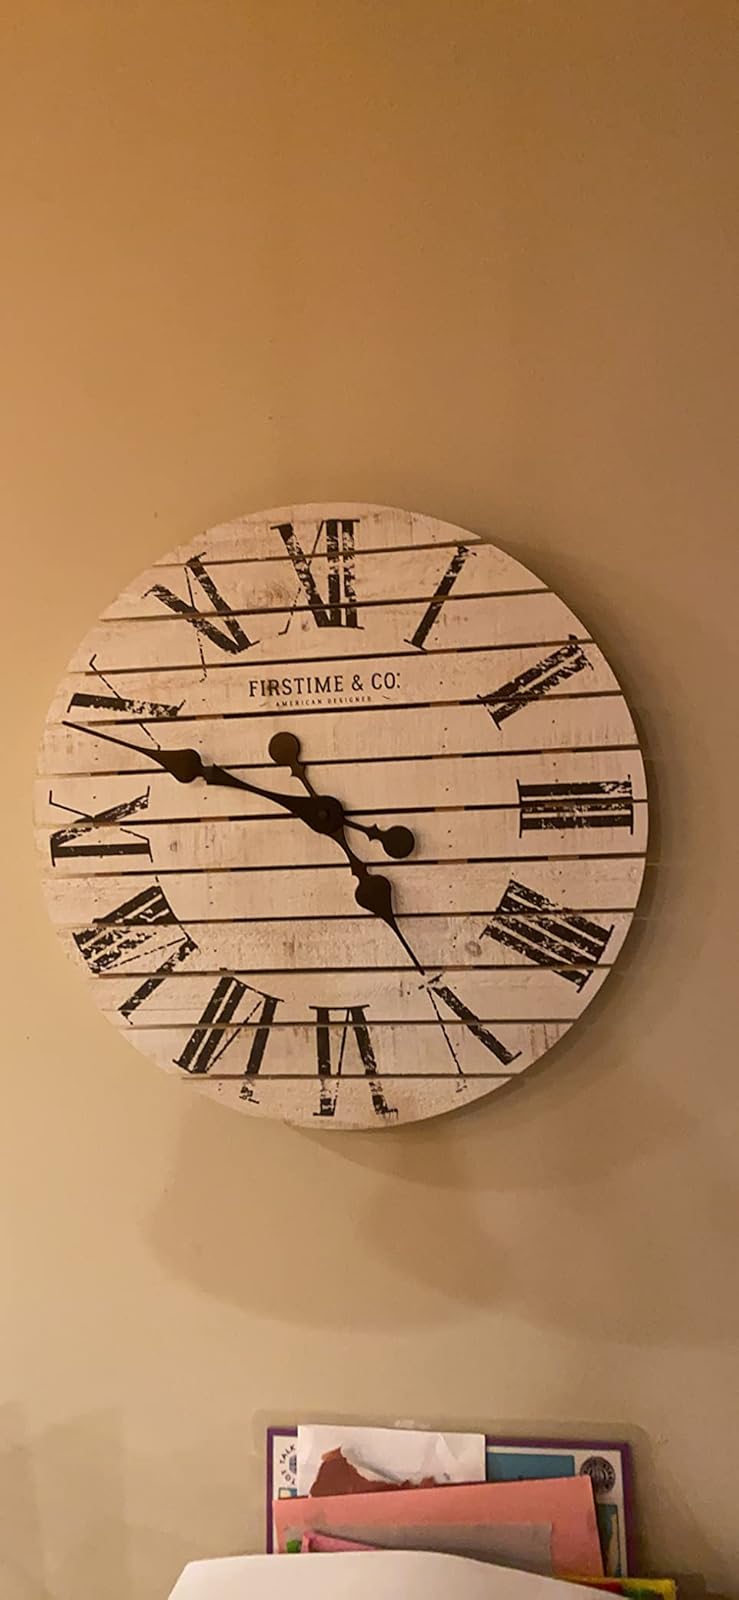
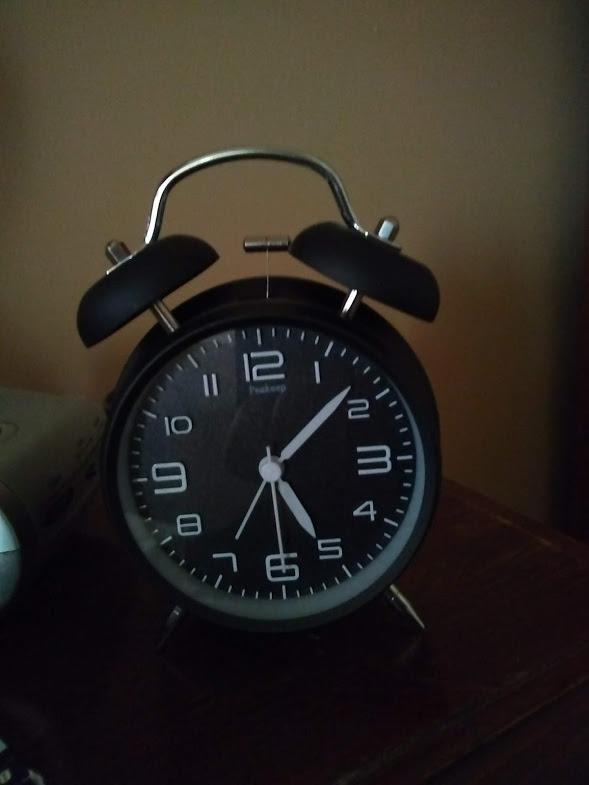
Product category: clock
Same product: no